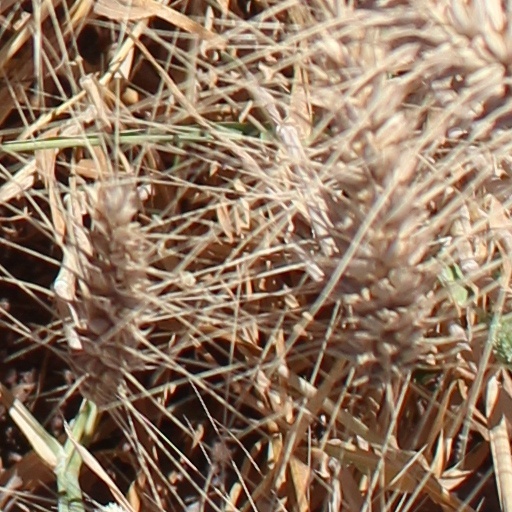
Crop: wheat